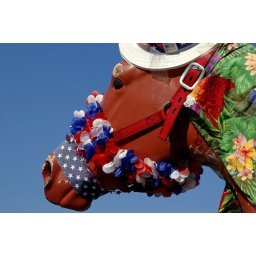
Close up of a faux horse head against a blue sky